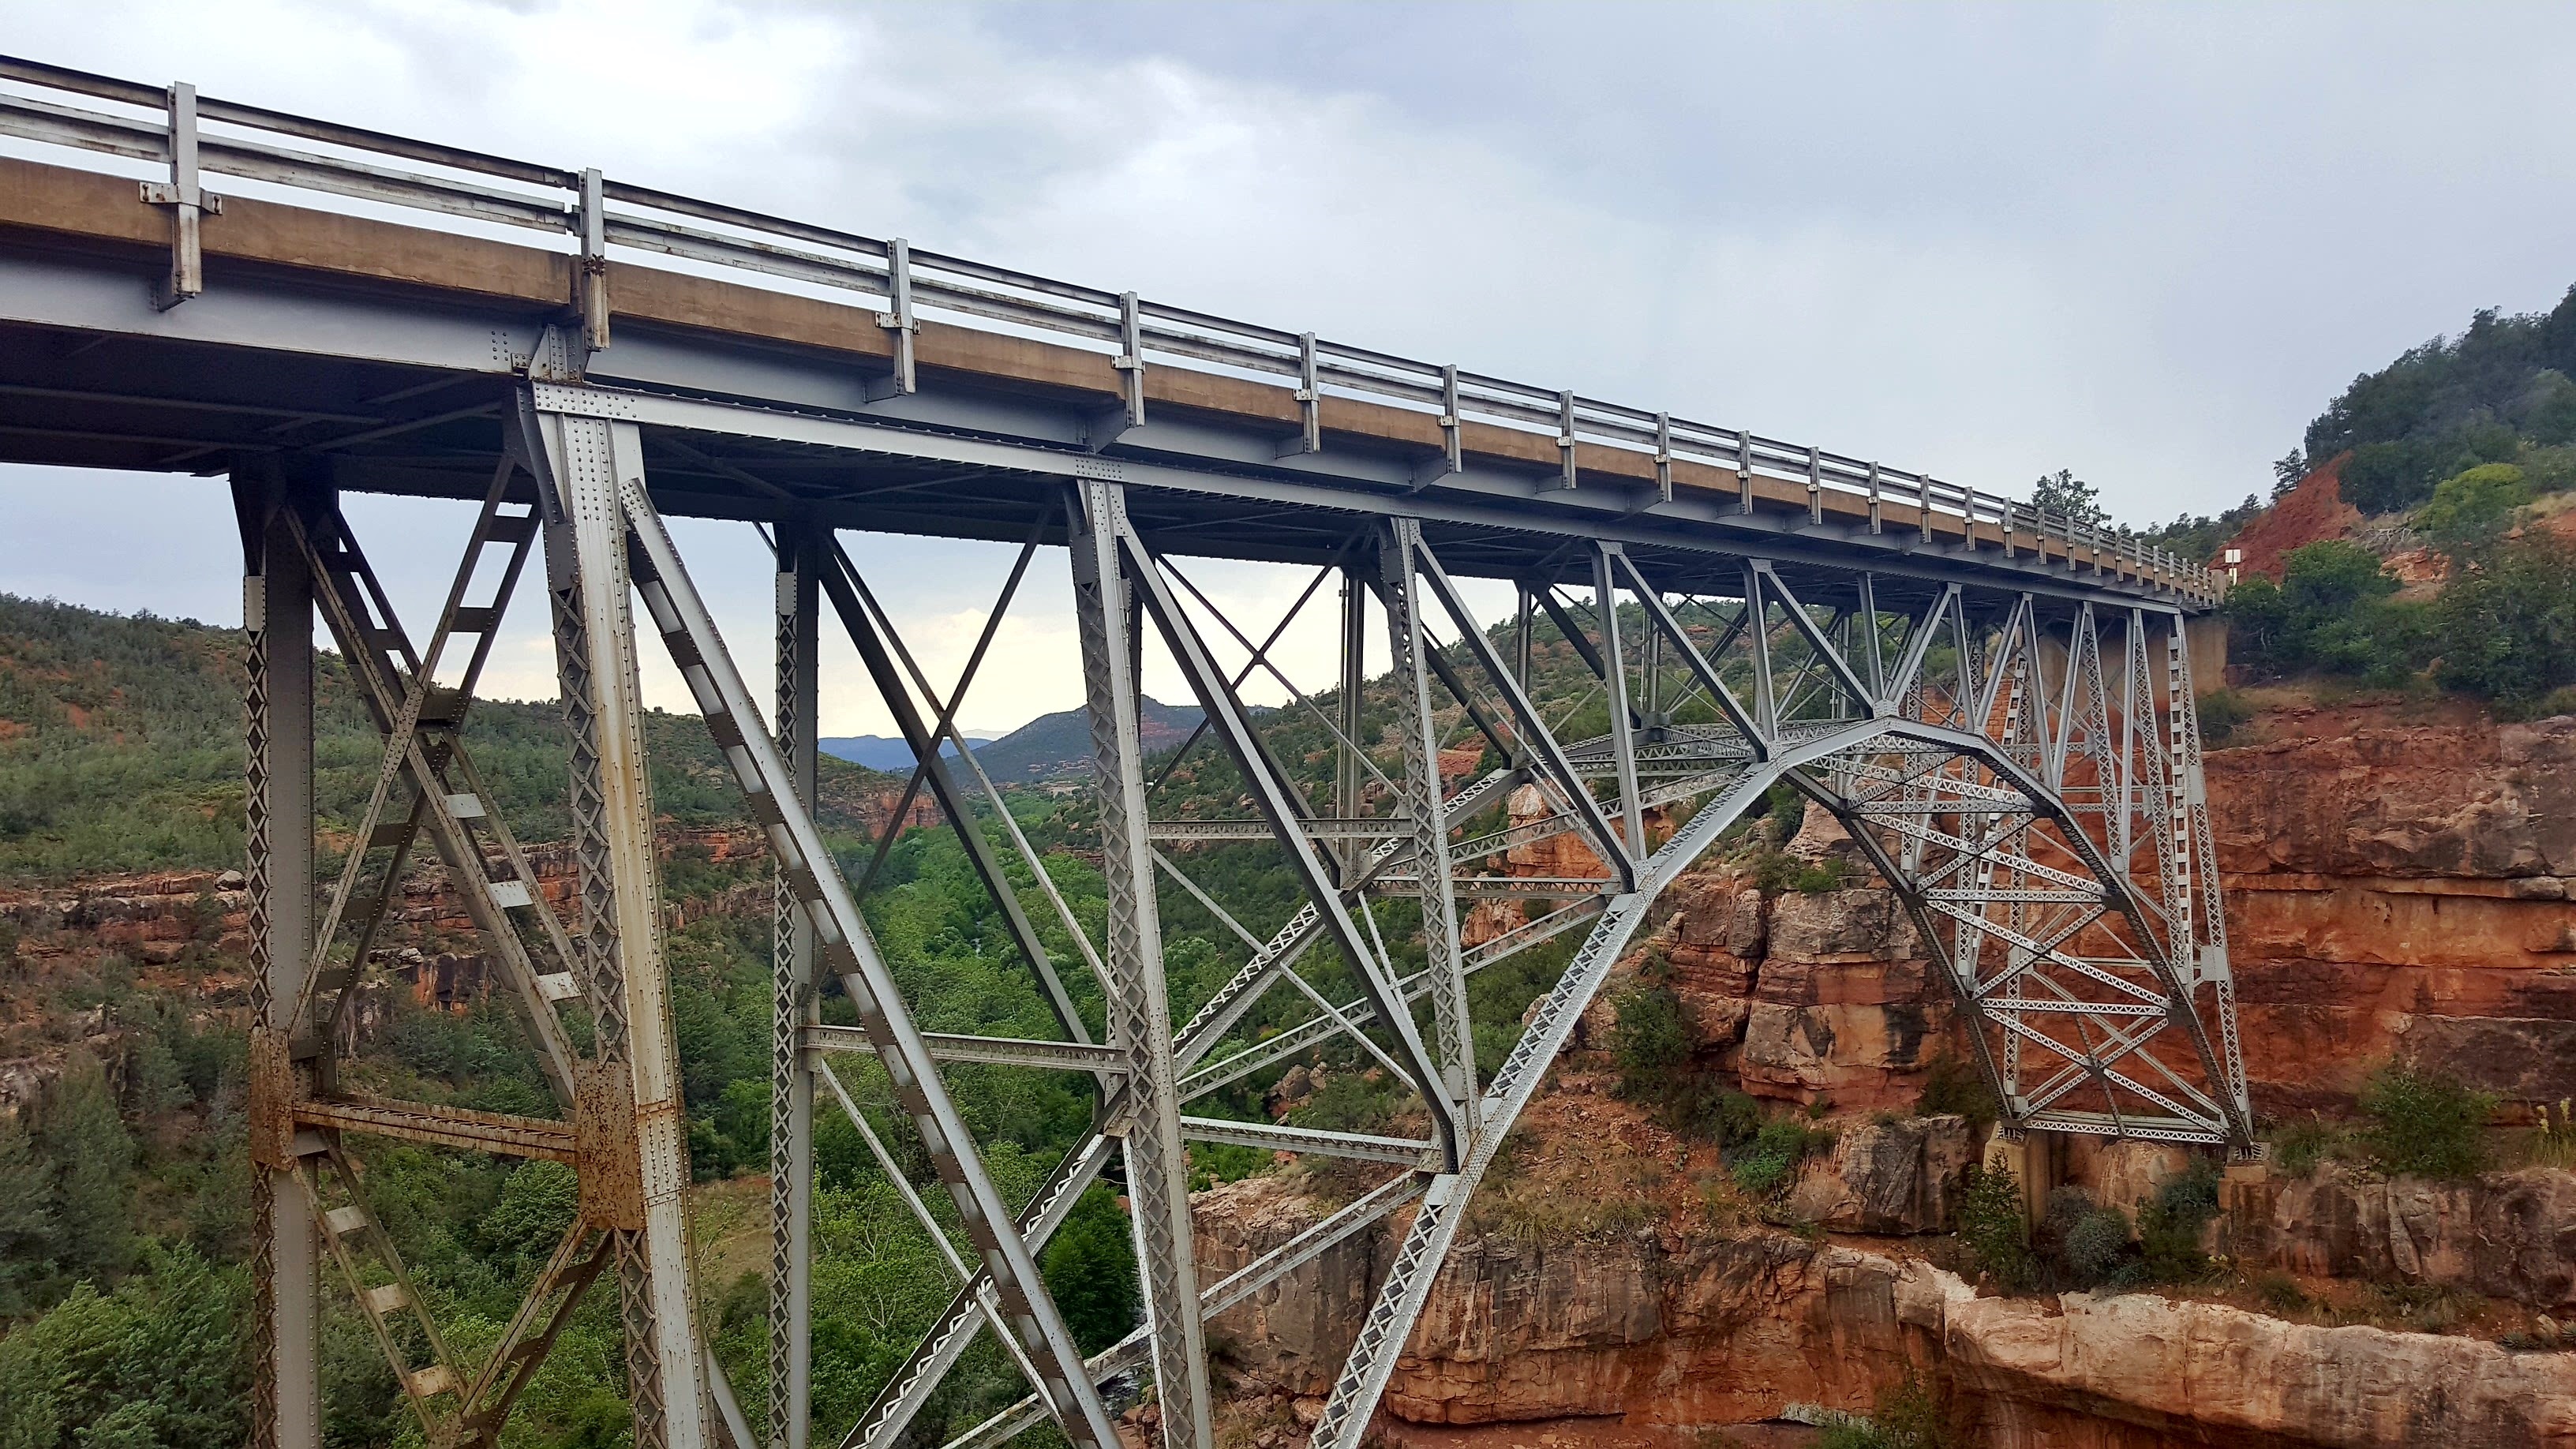
track, bridge, overpass, transport, usa, canyon, arizona, viaduct, cable stayed bridge, arch bridge, truss bridge, skyway, cantilever bridge, rolling stock, nonbuilding structure, girder bridge, beam bridge